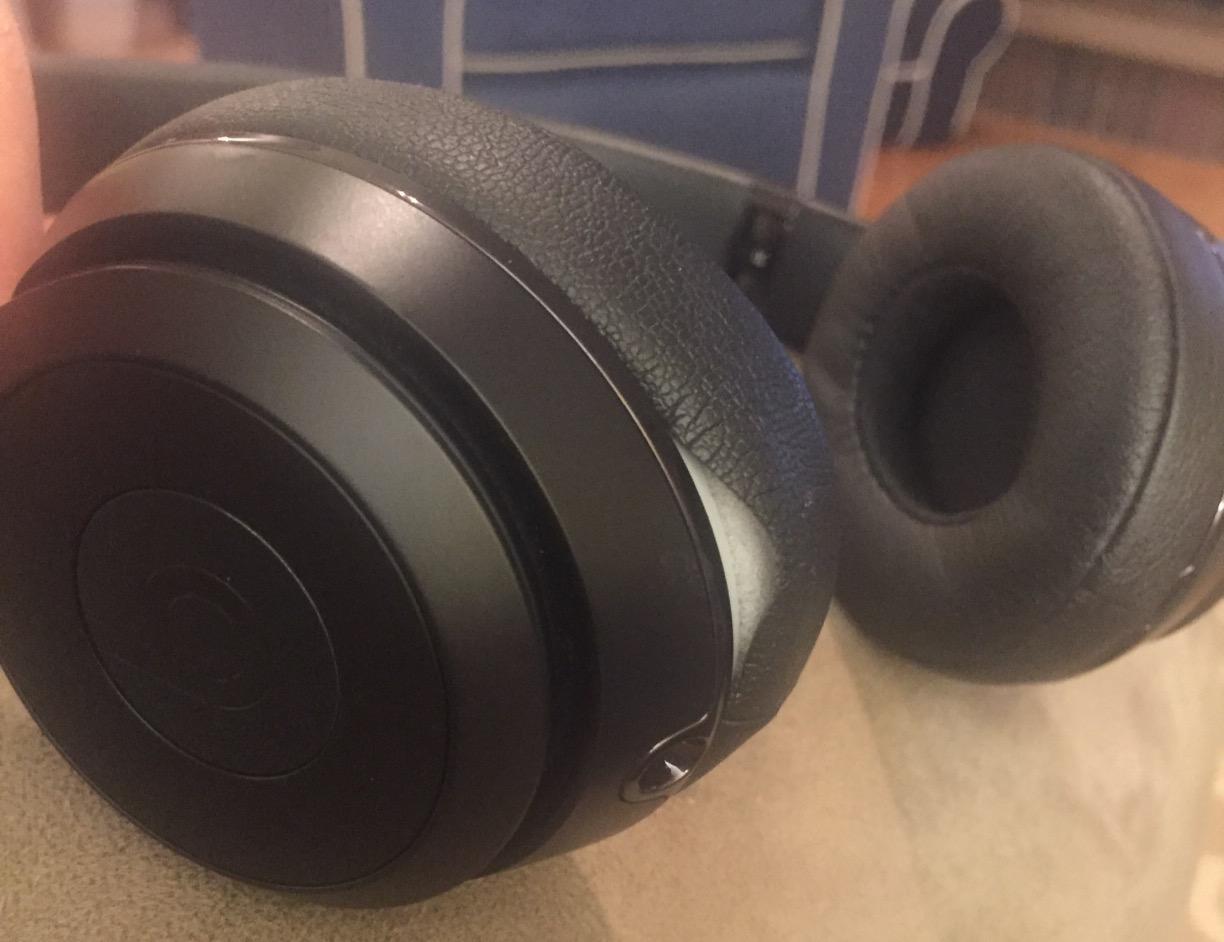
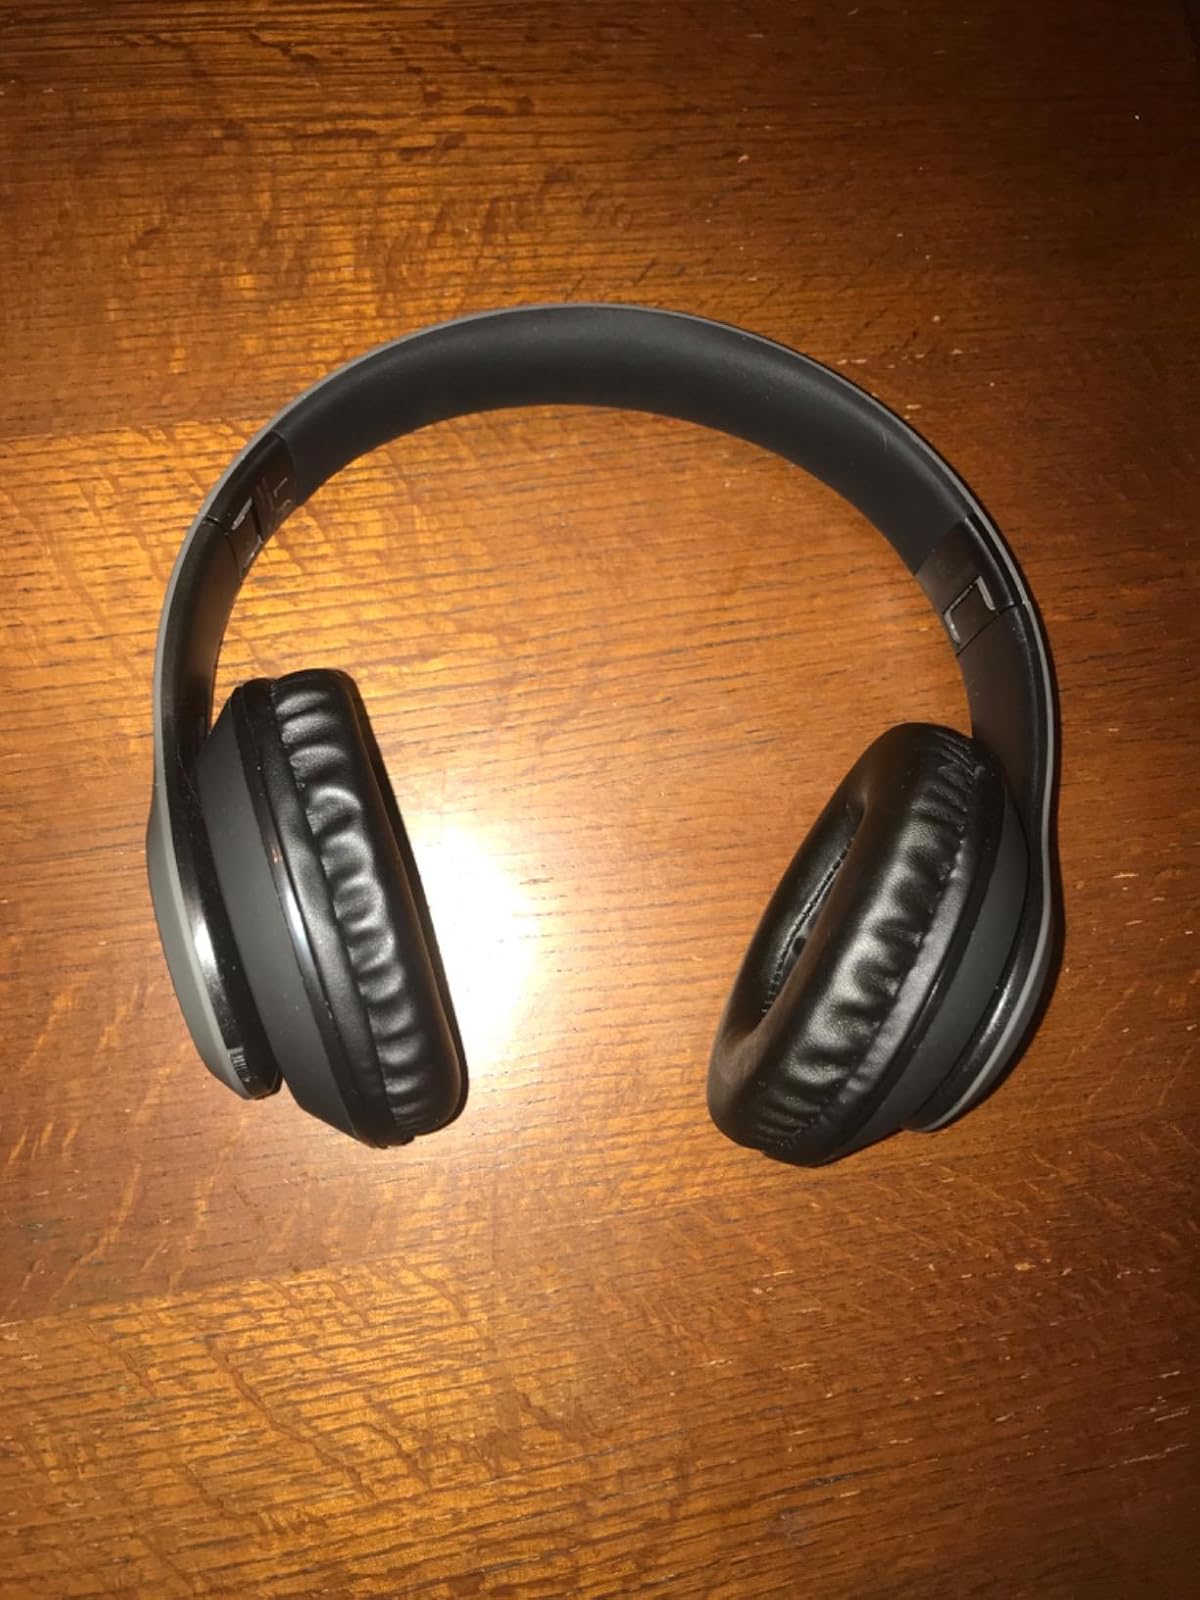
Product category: headphones
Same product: no